Chimney crane

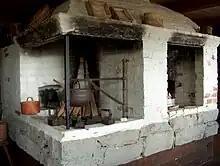
A crane holds one large pot in this raised hearth fireplace in Finland

Chimney cranes, also known as fireplace cranes and pot cranes, are a feature of the homes of the American Colonial period and 18/19th century of Western Europe. Although the chimney crane may be thought by some to be a Yankee invention, it was common in both British and American houses of the era. The purpose of the crane is to allow a cooking pot to be swung away from the fire, preventing burn injuries to the cook as well as regulating temperature of the pot. The chimney crane is an important step in open hearth cooking as it helped save lives and allowed cooks to be more creative.